Michael Boyce (field hockey)

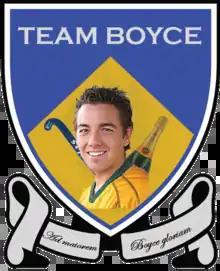
Team Boyce Crest, UWA Hockey Club, Perth Western Australia.

Michael Boyce (born 1980 in Perth, Western Australia) is a field hockey player from Australia, who was a member of the team that won the silver medal at the 2006 World Hockey Cup.